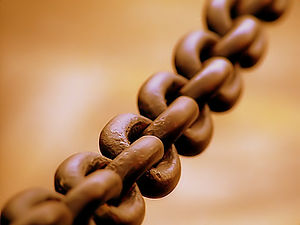
Kæde (mekanik)
En kæde
En kæde er en teknisk anordning som består af et antal sammenføjne led. Kæder anvendes blandt andet i hejseværk eller for at overføre kraft fra et maskinelement til et andet eller for at fastgøre forskellige genstande. En kraftig kæde, eksempelvis til fastgørelse af skibe, kaldes en 'kætting'.